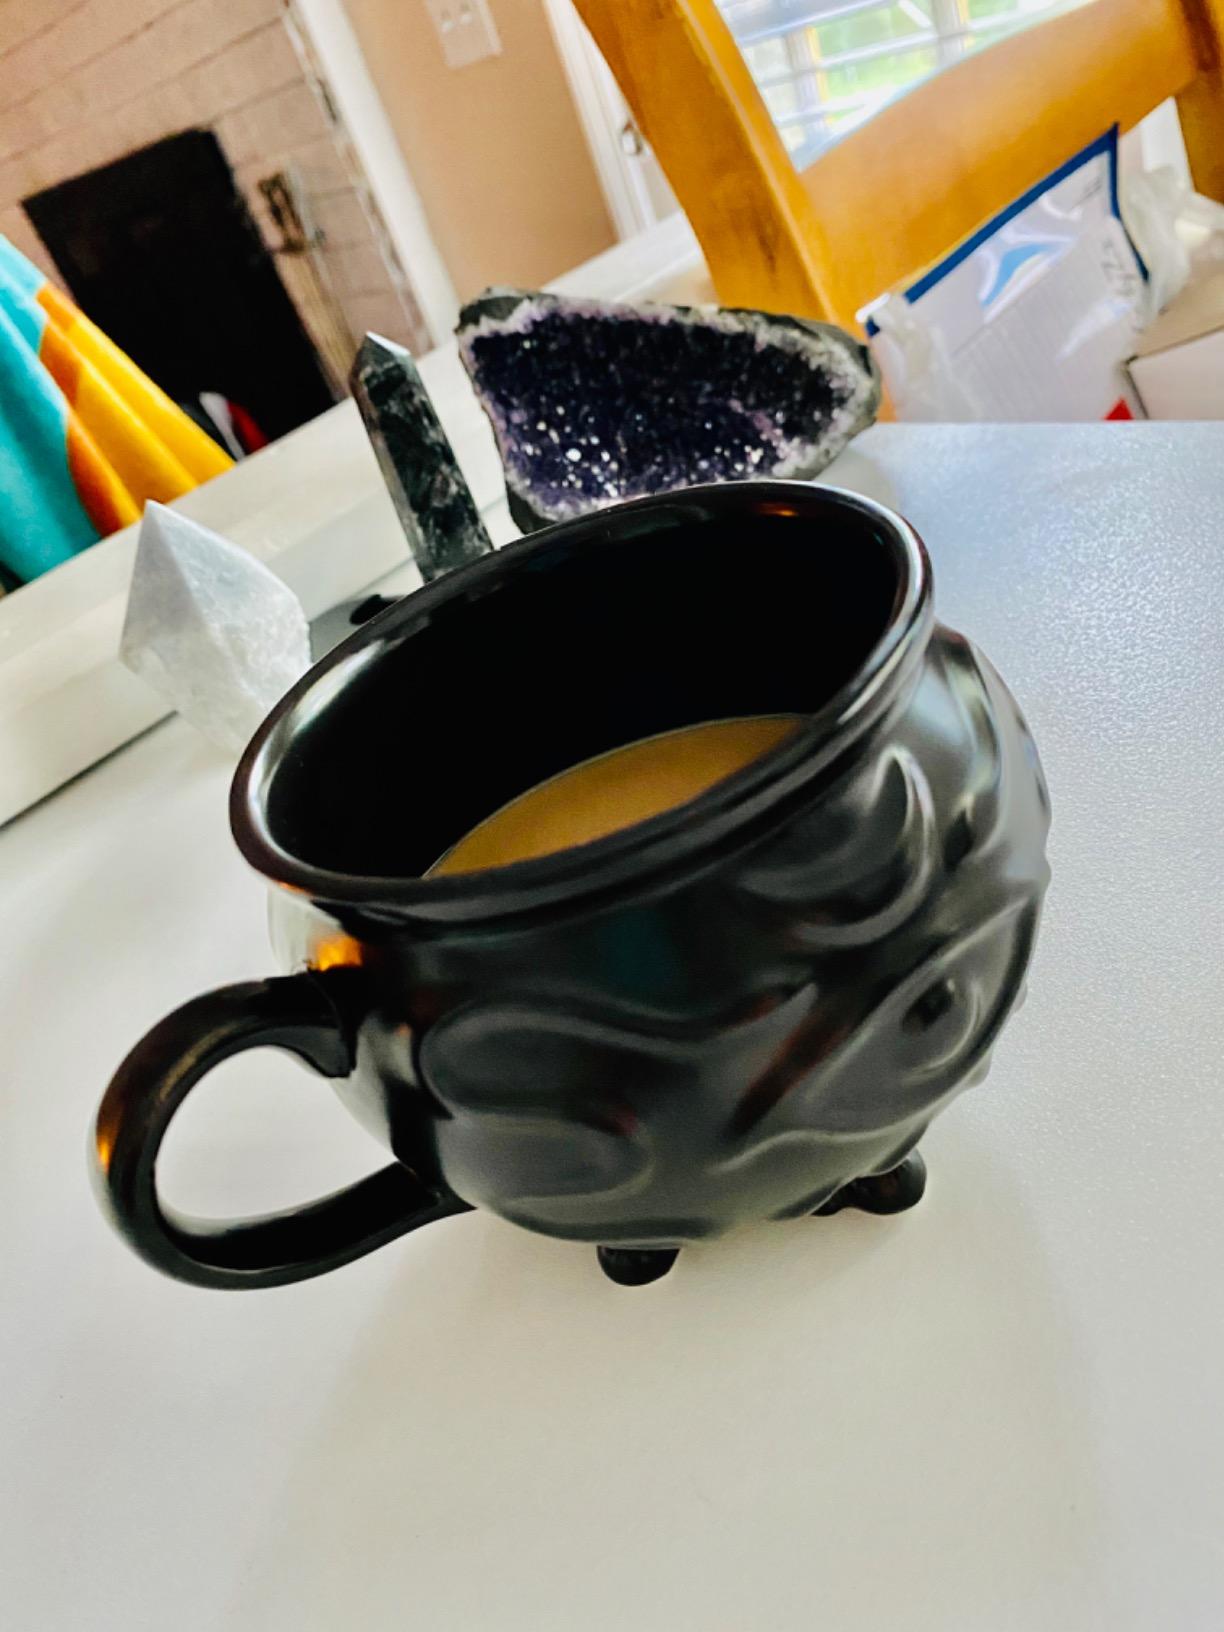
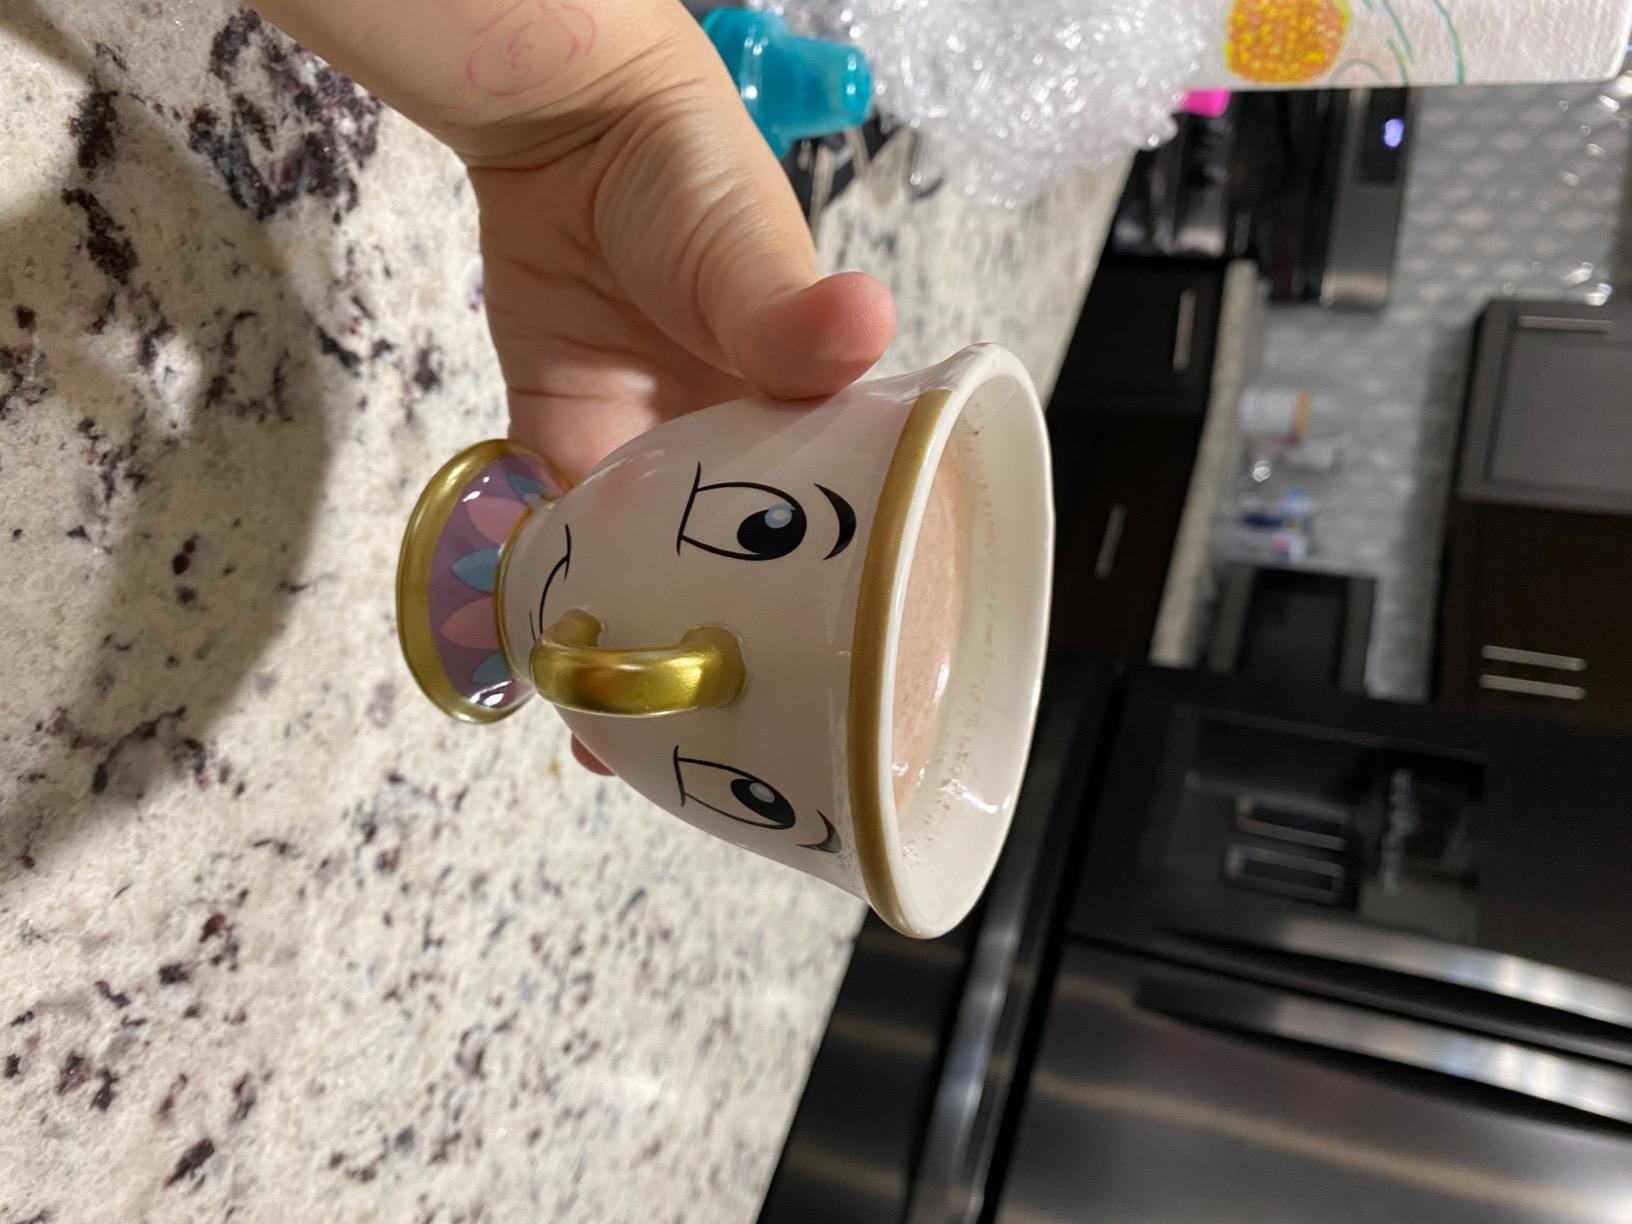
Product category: items_mug
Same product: no